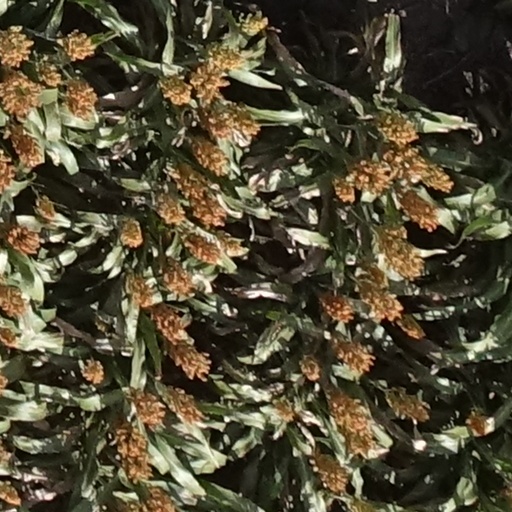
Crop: sorghum